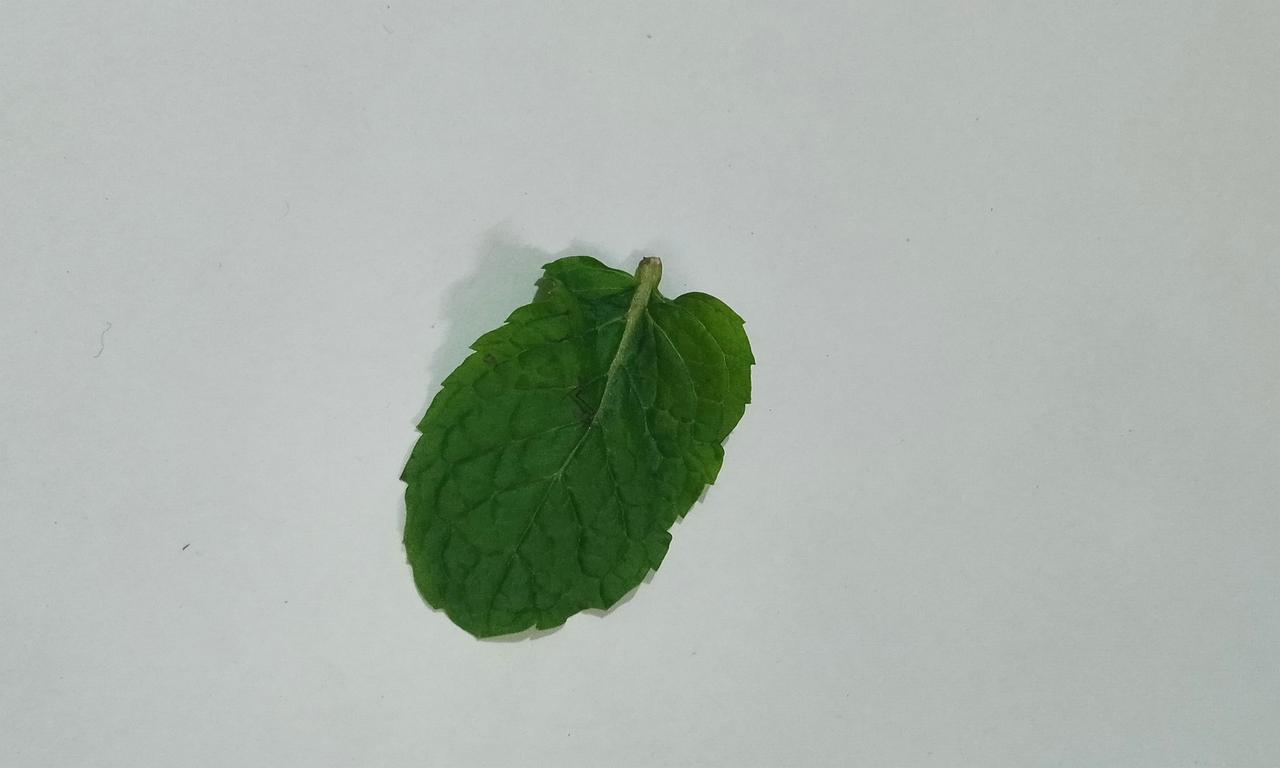
Label: Fresh